North American Airlines Group

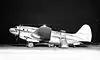
Standard Air Lines C-46 Oakland May 1949. In July this aircraft would crash on approach to Burbank with the loss of 35 lives. See External links for photos of Viking Air Lines and other North American-related aircraft

Stanley D. Weiss and James Fischgrund were partners in Long Beach-based Standard Air Lines, Inc. (incorporated in California on 10 June 1946, which operated as Fireball Air Express pre-incorporation). Jack B. Lewin and Ross R. Hart were partners in Burbank-based Aero-Van Express Corporation (incorporated in California on 18 February 1946). Separately, Harry Ljung incorporated Viking Air Transport, based at Glendale, California, on 23 January 1946. But Ljung stepped down in early May, replaced by Hart. In 1947, Viking Air Transport became the non-operating parent company of Aero-Van Express. Aero-Van did business as Viking Air Lines and in 1948 changed its name to that. Weiss was a former Air Transport Command pilot who flew the Hump, Fischgrund was a lawyer who served as a US Navy officer on a destroyer escort, Hart was a former Douglas Aircraft Company employee and Lewin served in the Army Air Forces Technical Training Command.